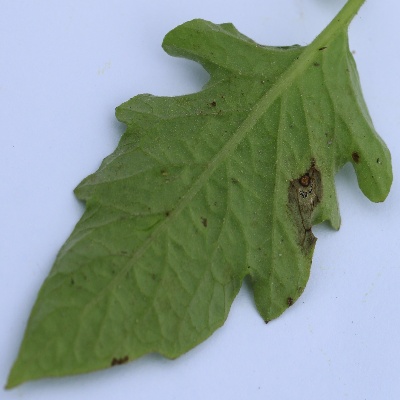
Crop: Tomato
Condition: septoria leaf spot